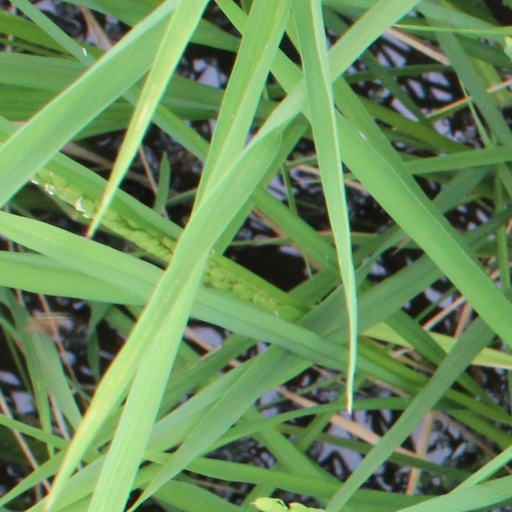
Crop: rice